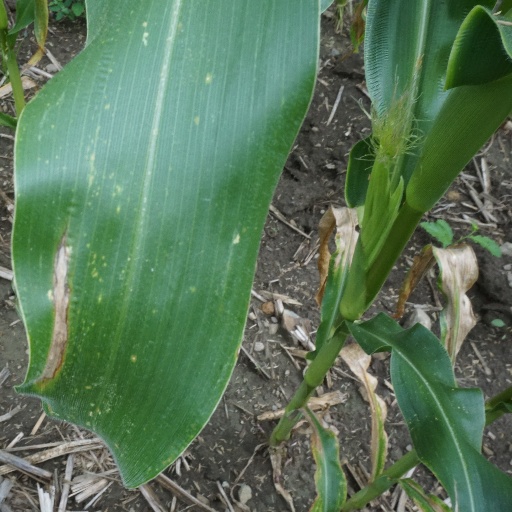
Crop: maize; corn